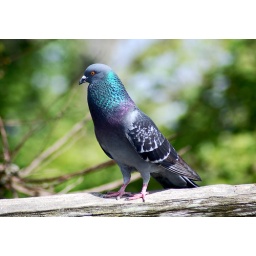
Pigeon sitting on wooden fence in sunshine